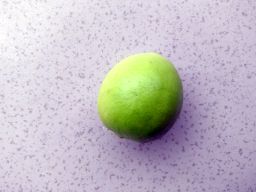
Fruit: Lime
Quality: Good